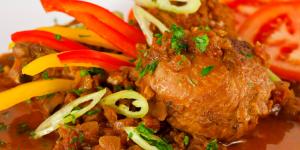
pollo con tomate y perejil